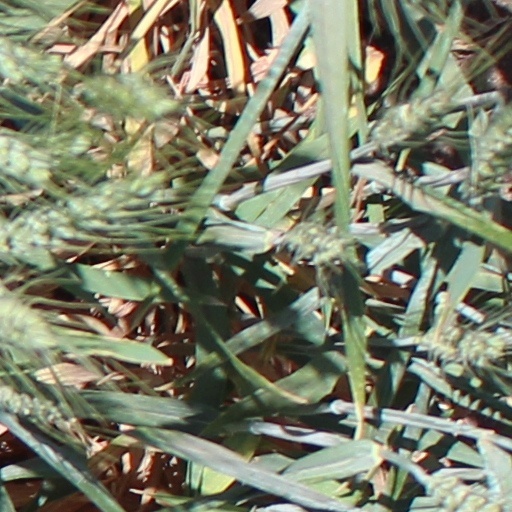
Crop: wheat